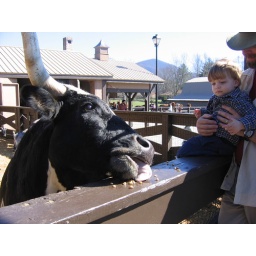
Up near the Dillard house at their &amp;quot;Zoo Farm&amp;quot; She is eating corn off of the fence. Very friendly.